West Bronx

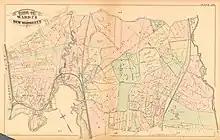
Map showing the old border of Kingsbridge and West Farms

From the Town of Kingsbridge (originally the southern part of the Town of Yonkers).